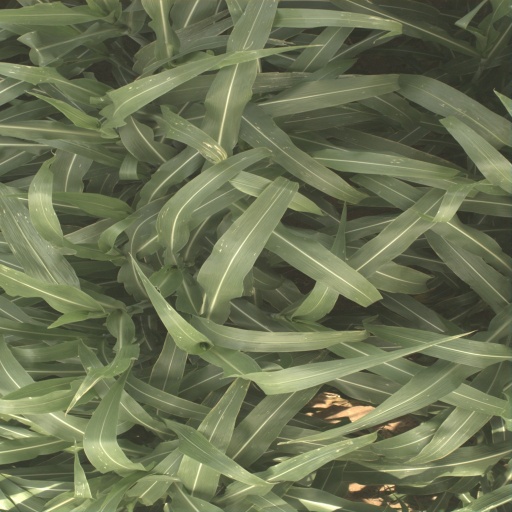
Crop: sorghum